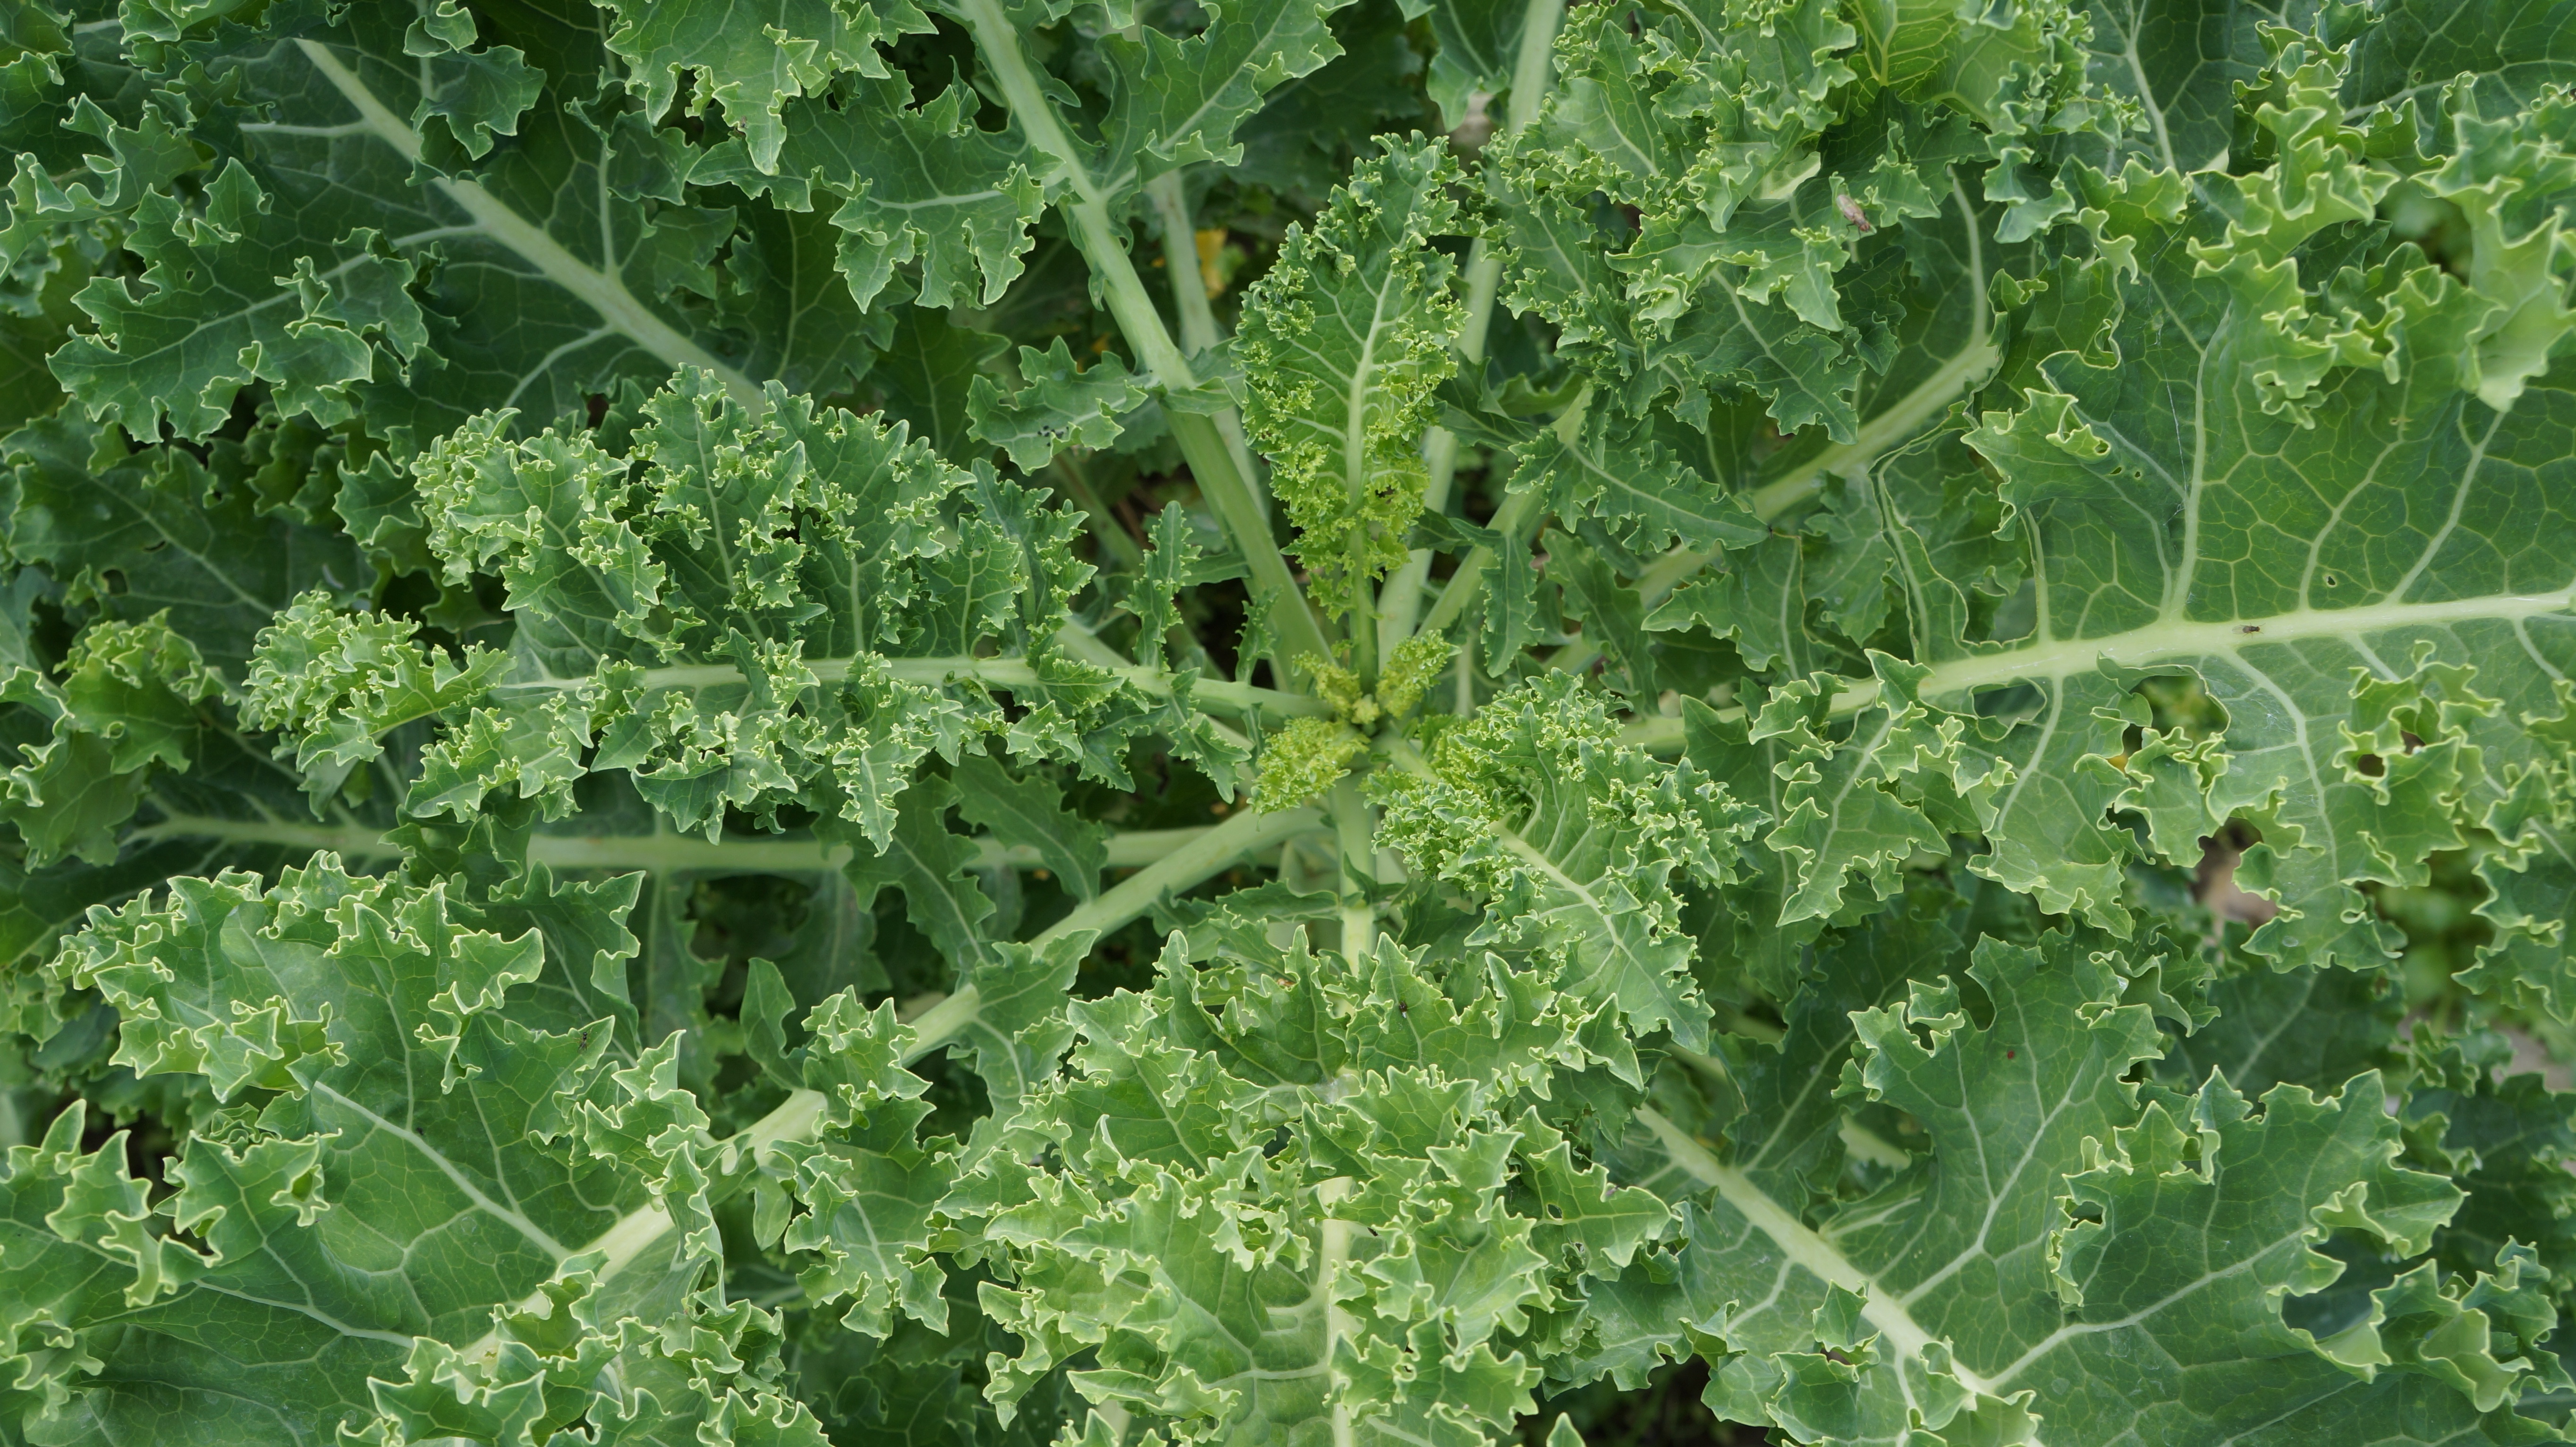
plant, field, food, green, herb, produce, vegetable, garden, healthy, eat, cook, kale, main course, leaves, nutrition, tasty, cabbage, frisch, enjoy, brassica, collard greens, flowering plant, annual plant, land plant, mustard plant, brassica rapa, leaf vegetable, rapini